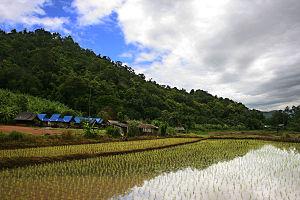
Une rizière est une parcelle — ou un ensemble de parcelles — réservée à la culture du riz ou riziculture, et dans laquelle, en général, on inonde la culture.